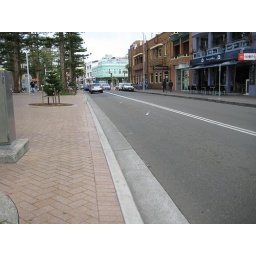
The road along the beach in manly.